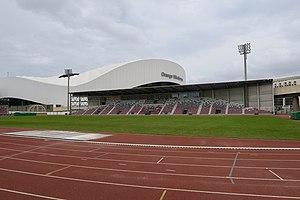
Le Vélodrome (Marseille) et le stade de rugby vus des bords de l'Huveaune
Le stade Delort est un stade multi-fonctions qui accueille des matchs de rugby, des épreuves d’athlétisme et les matchs des Blue Stars de Marseille .Il se trouve au 72 rue Raymond Teissere 13009 Marseille. Il se situe entre le Stade Vélodrome et l’Huveaune.